Daniel Romalotti

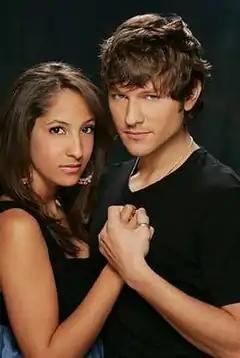
Michael Graziadei and Christel Khalil as Daniel Romalotti and Lily Winters

Daniel had a romance with Lily Winters in 2005, after he was involved in an accident with Cassie Newman, resulting in her death. Suffering memory loss from the accident, Daniel could not remember that fourteen-year-old Cassie was driving in an ill-fated attempt to drive a drunken Daniel home herself. Daniel and Lily then ran away to Los Angeles to escape vehicular homicide charges, and a Romeo and Juliet-style romance unfolded. The fugitives were caught, and Daniel was soon exonerated. Lily's furious parents, Neil and Dru Winters, soon sent her away to boarding school, leaving Daniel devastated. Lily returned in February 2006, and they reunited and eloped in Las Vegas. Later on, Alex returned to blackmail Daniel and Kevin. Daniel then decided to come clean to Lily, who then told her parents. However, she decided to forgive him as did her parents.